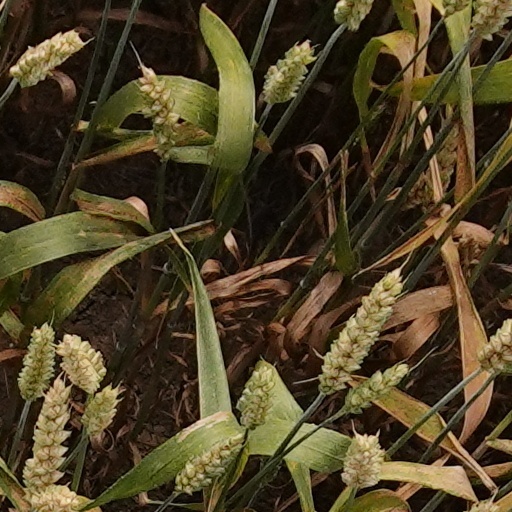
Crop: wheat